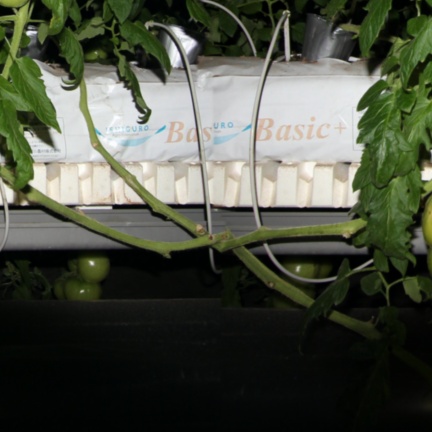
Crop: tomato